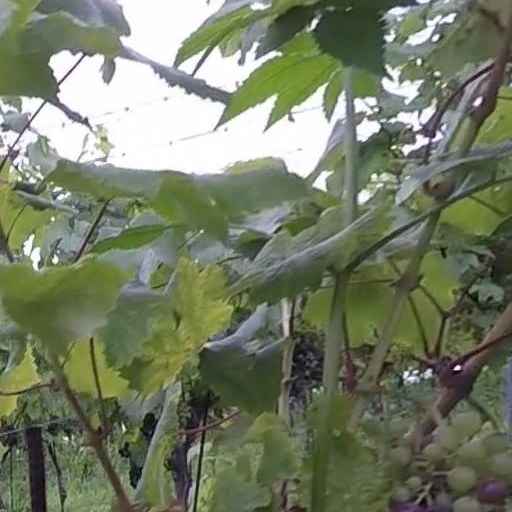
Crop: grape